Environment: real
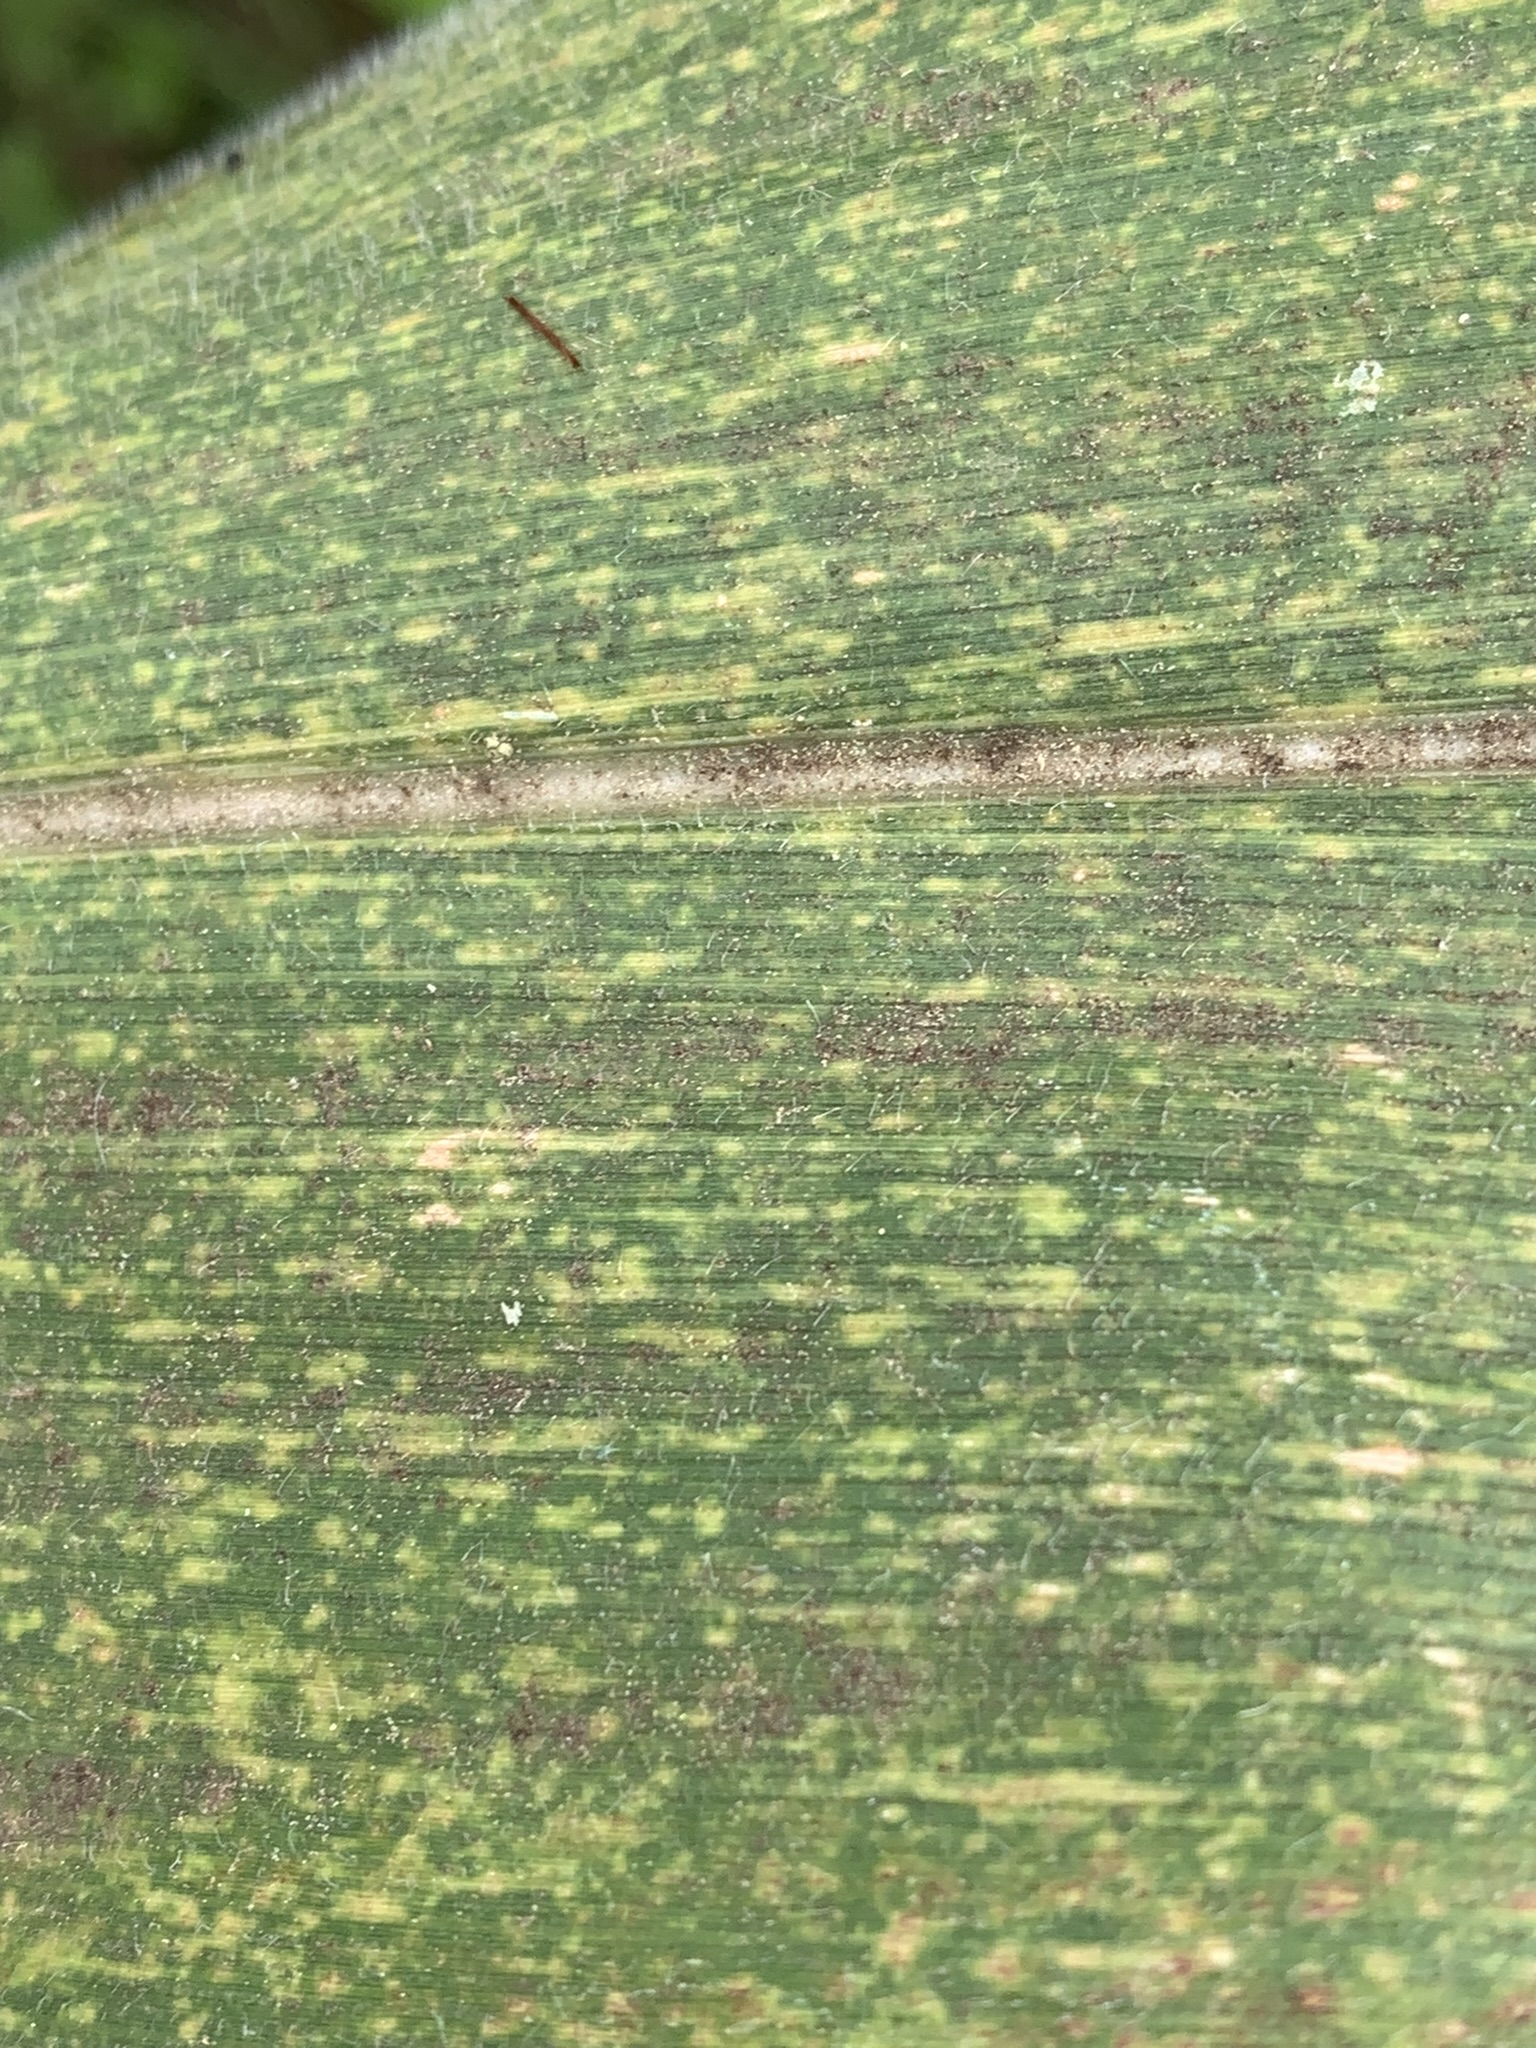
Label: lethal_necrosis